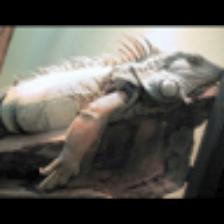
Label: NonHuman